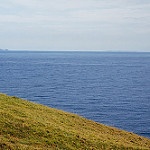
Label: sea